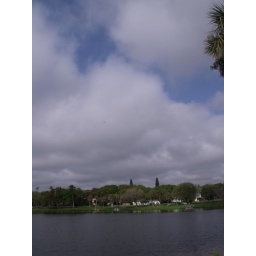
overcast sky above Gulfport ... but it isn't sincere as the glorious blue sky is visible between the clouds